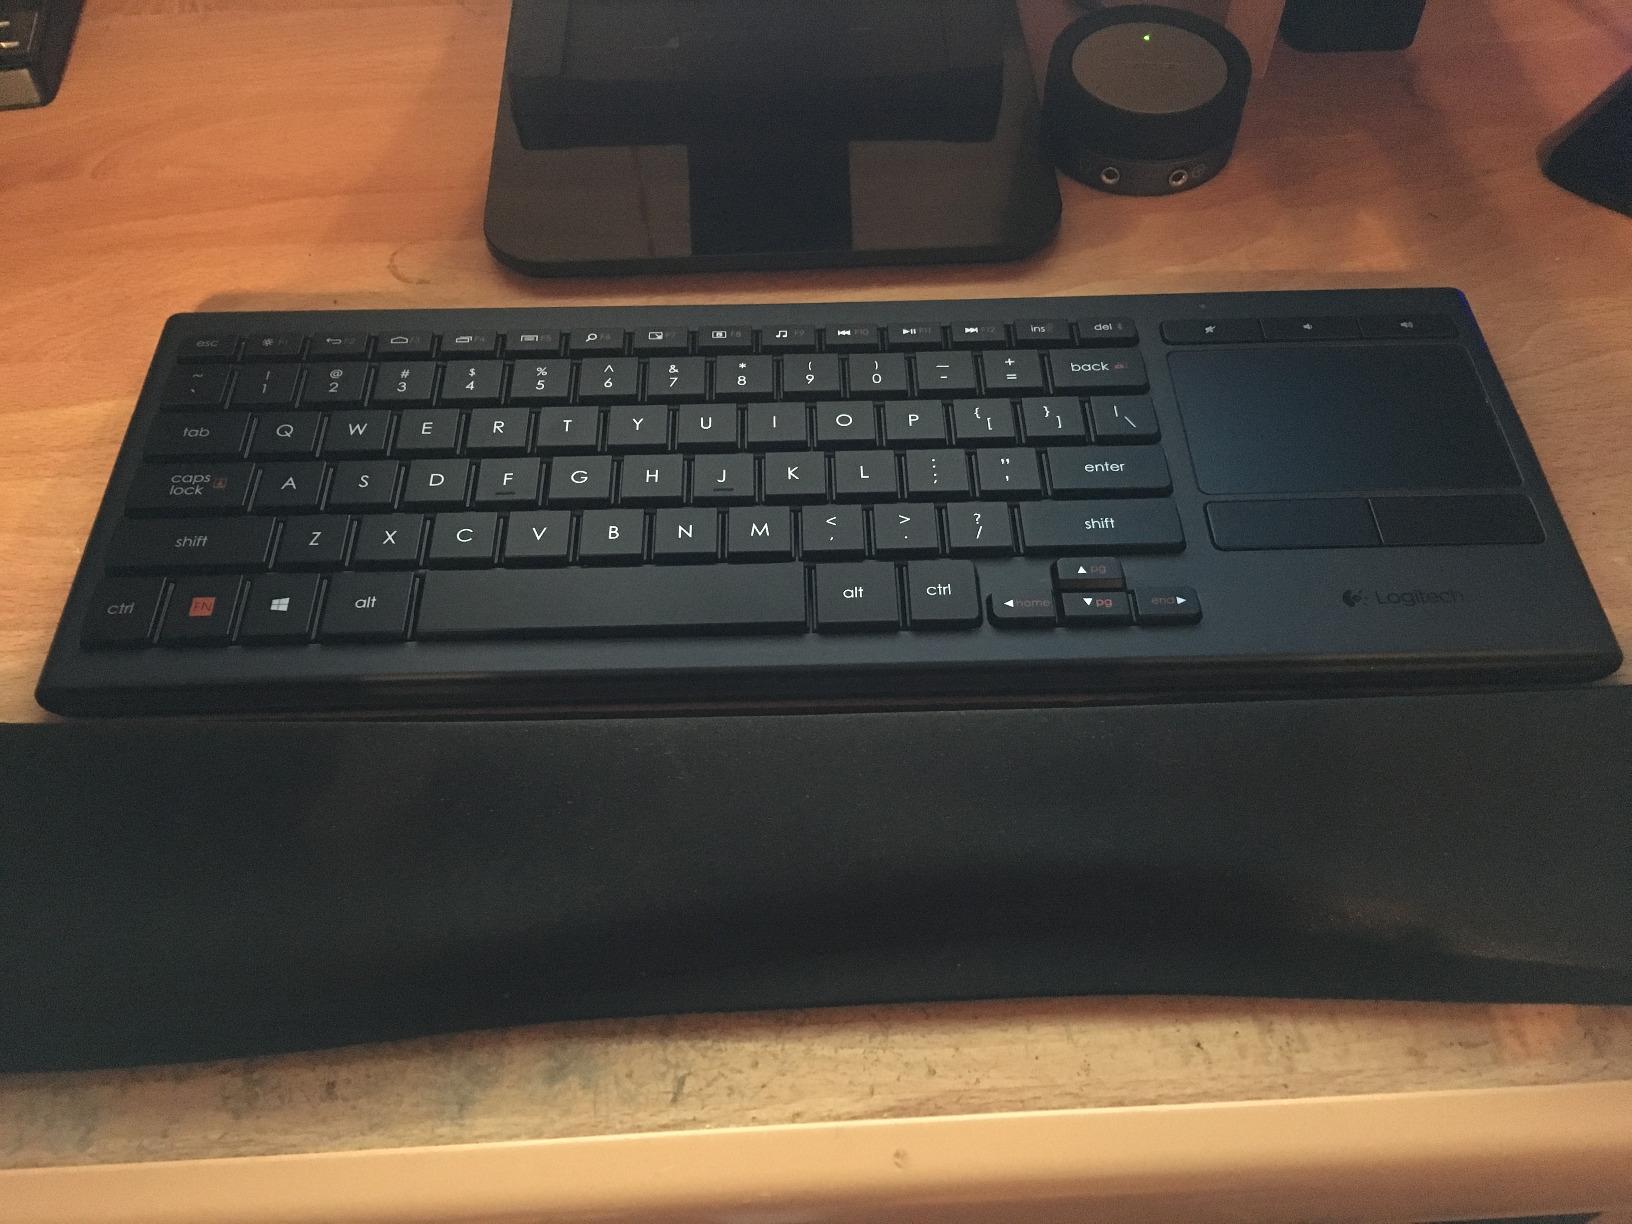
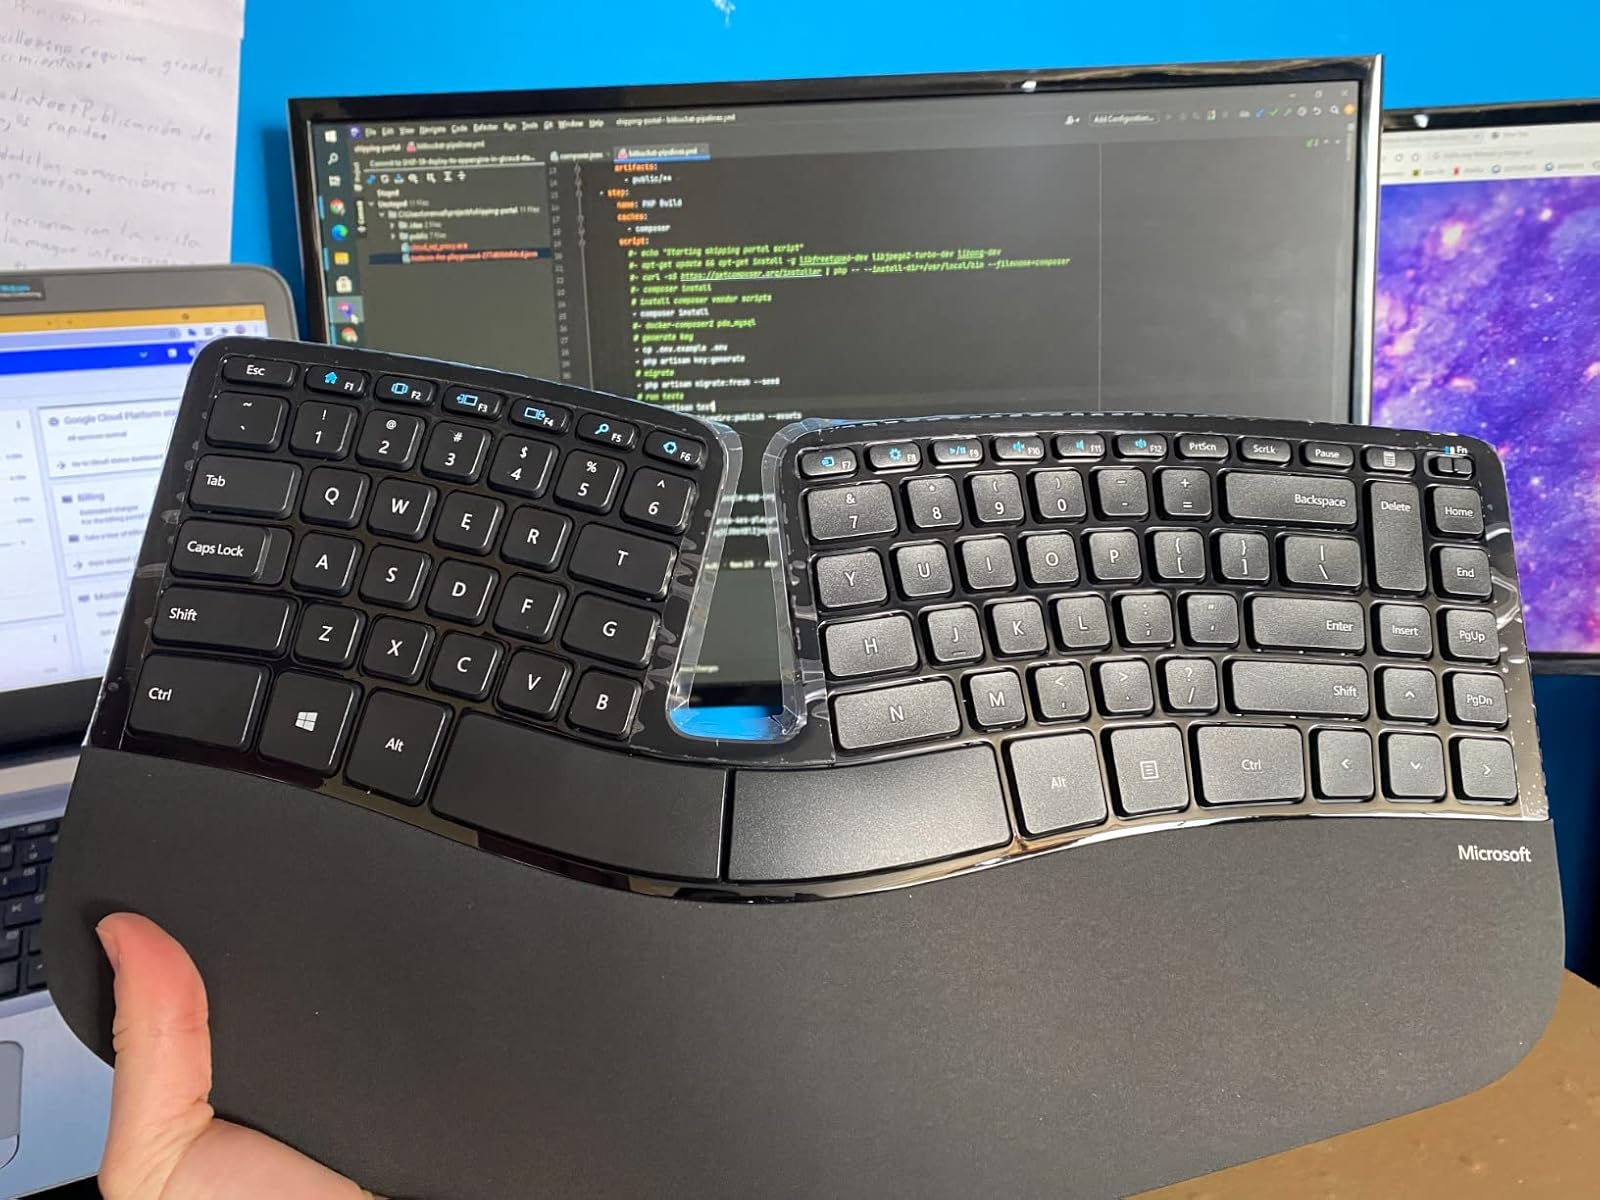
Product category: keyboard
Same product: no